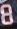
Number: 8